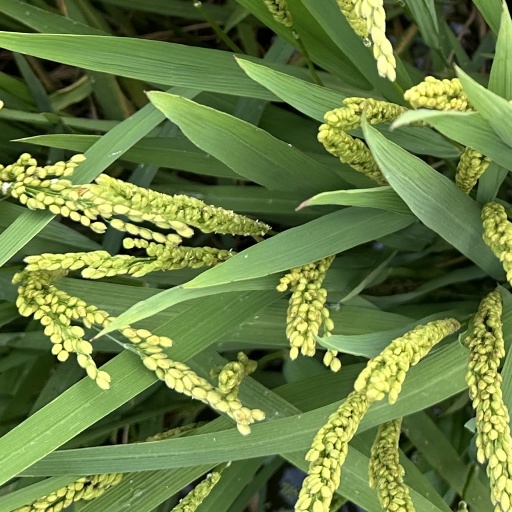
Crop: rice